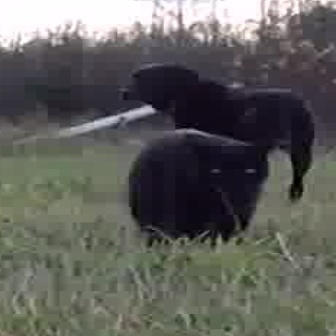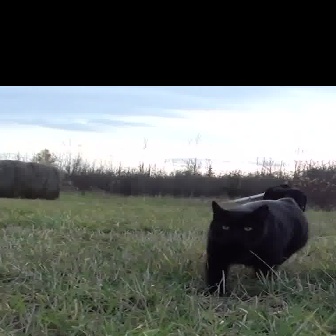
  Please identify the target specified by the bounding box [127,126,276,275] in the first image and locate it in the second image. Return the coordinates in [x_min,y_min,x_max,y_max] format.
Answer: [204,197,308,301]